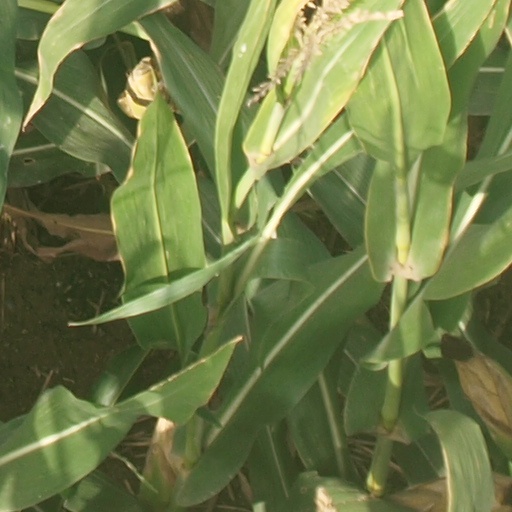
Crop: maize; corn